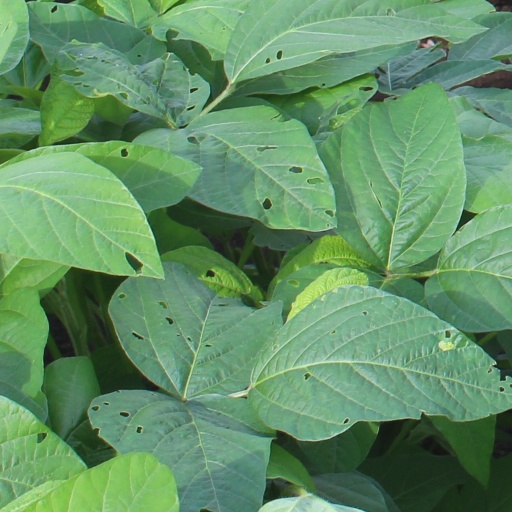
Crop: soybean